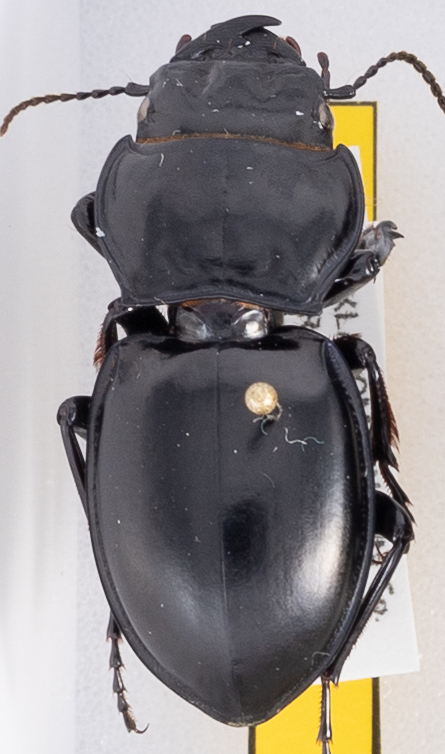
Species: Pasimachus californicus
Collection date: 2019-07-24
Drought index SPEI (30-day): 0.39
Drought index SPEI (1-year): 2.09
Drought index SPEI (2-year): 1.69